Weldy Walker

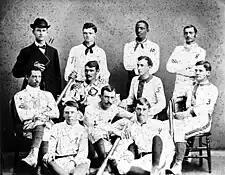
1881 Oberlin College baseball team with Fleetwood Walker (seated at left) and Weldy Walker (standing in back row, second from the right)

While Weldy was still in high school, his older brother, Fleetwood Walker, enrolled at Oberlin College, which was among the first colleges in the United States to become racially integrated. In 1881, Weldy joined his brother at Oberlin College, enrolling as a student in the Oberlin's preparatory school. In the spring of 1881, the Walker brothers played on Oberlin College's first varsity inter-collegiate baseball team. Weldy, a freshman, played right field while Fleetwood, a junior, was the catcher. According to one account, Weldy played second base and finished the 1881 season as Oberlin's second leading batter.